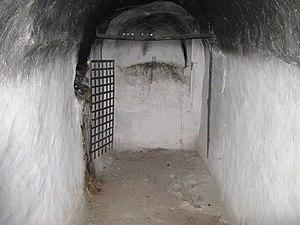
La tombe d'Aaron est le nom du lieu de sépulture supposé d'Aaron, frère de Moïse. Il existe deux descriptions de son emplacement dans le Pentateuque et différentes interprétations de son emplacement. La tradition islamique la situe sur le djebel Haroun, près de Pétra, en Jordanie.